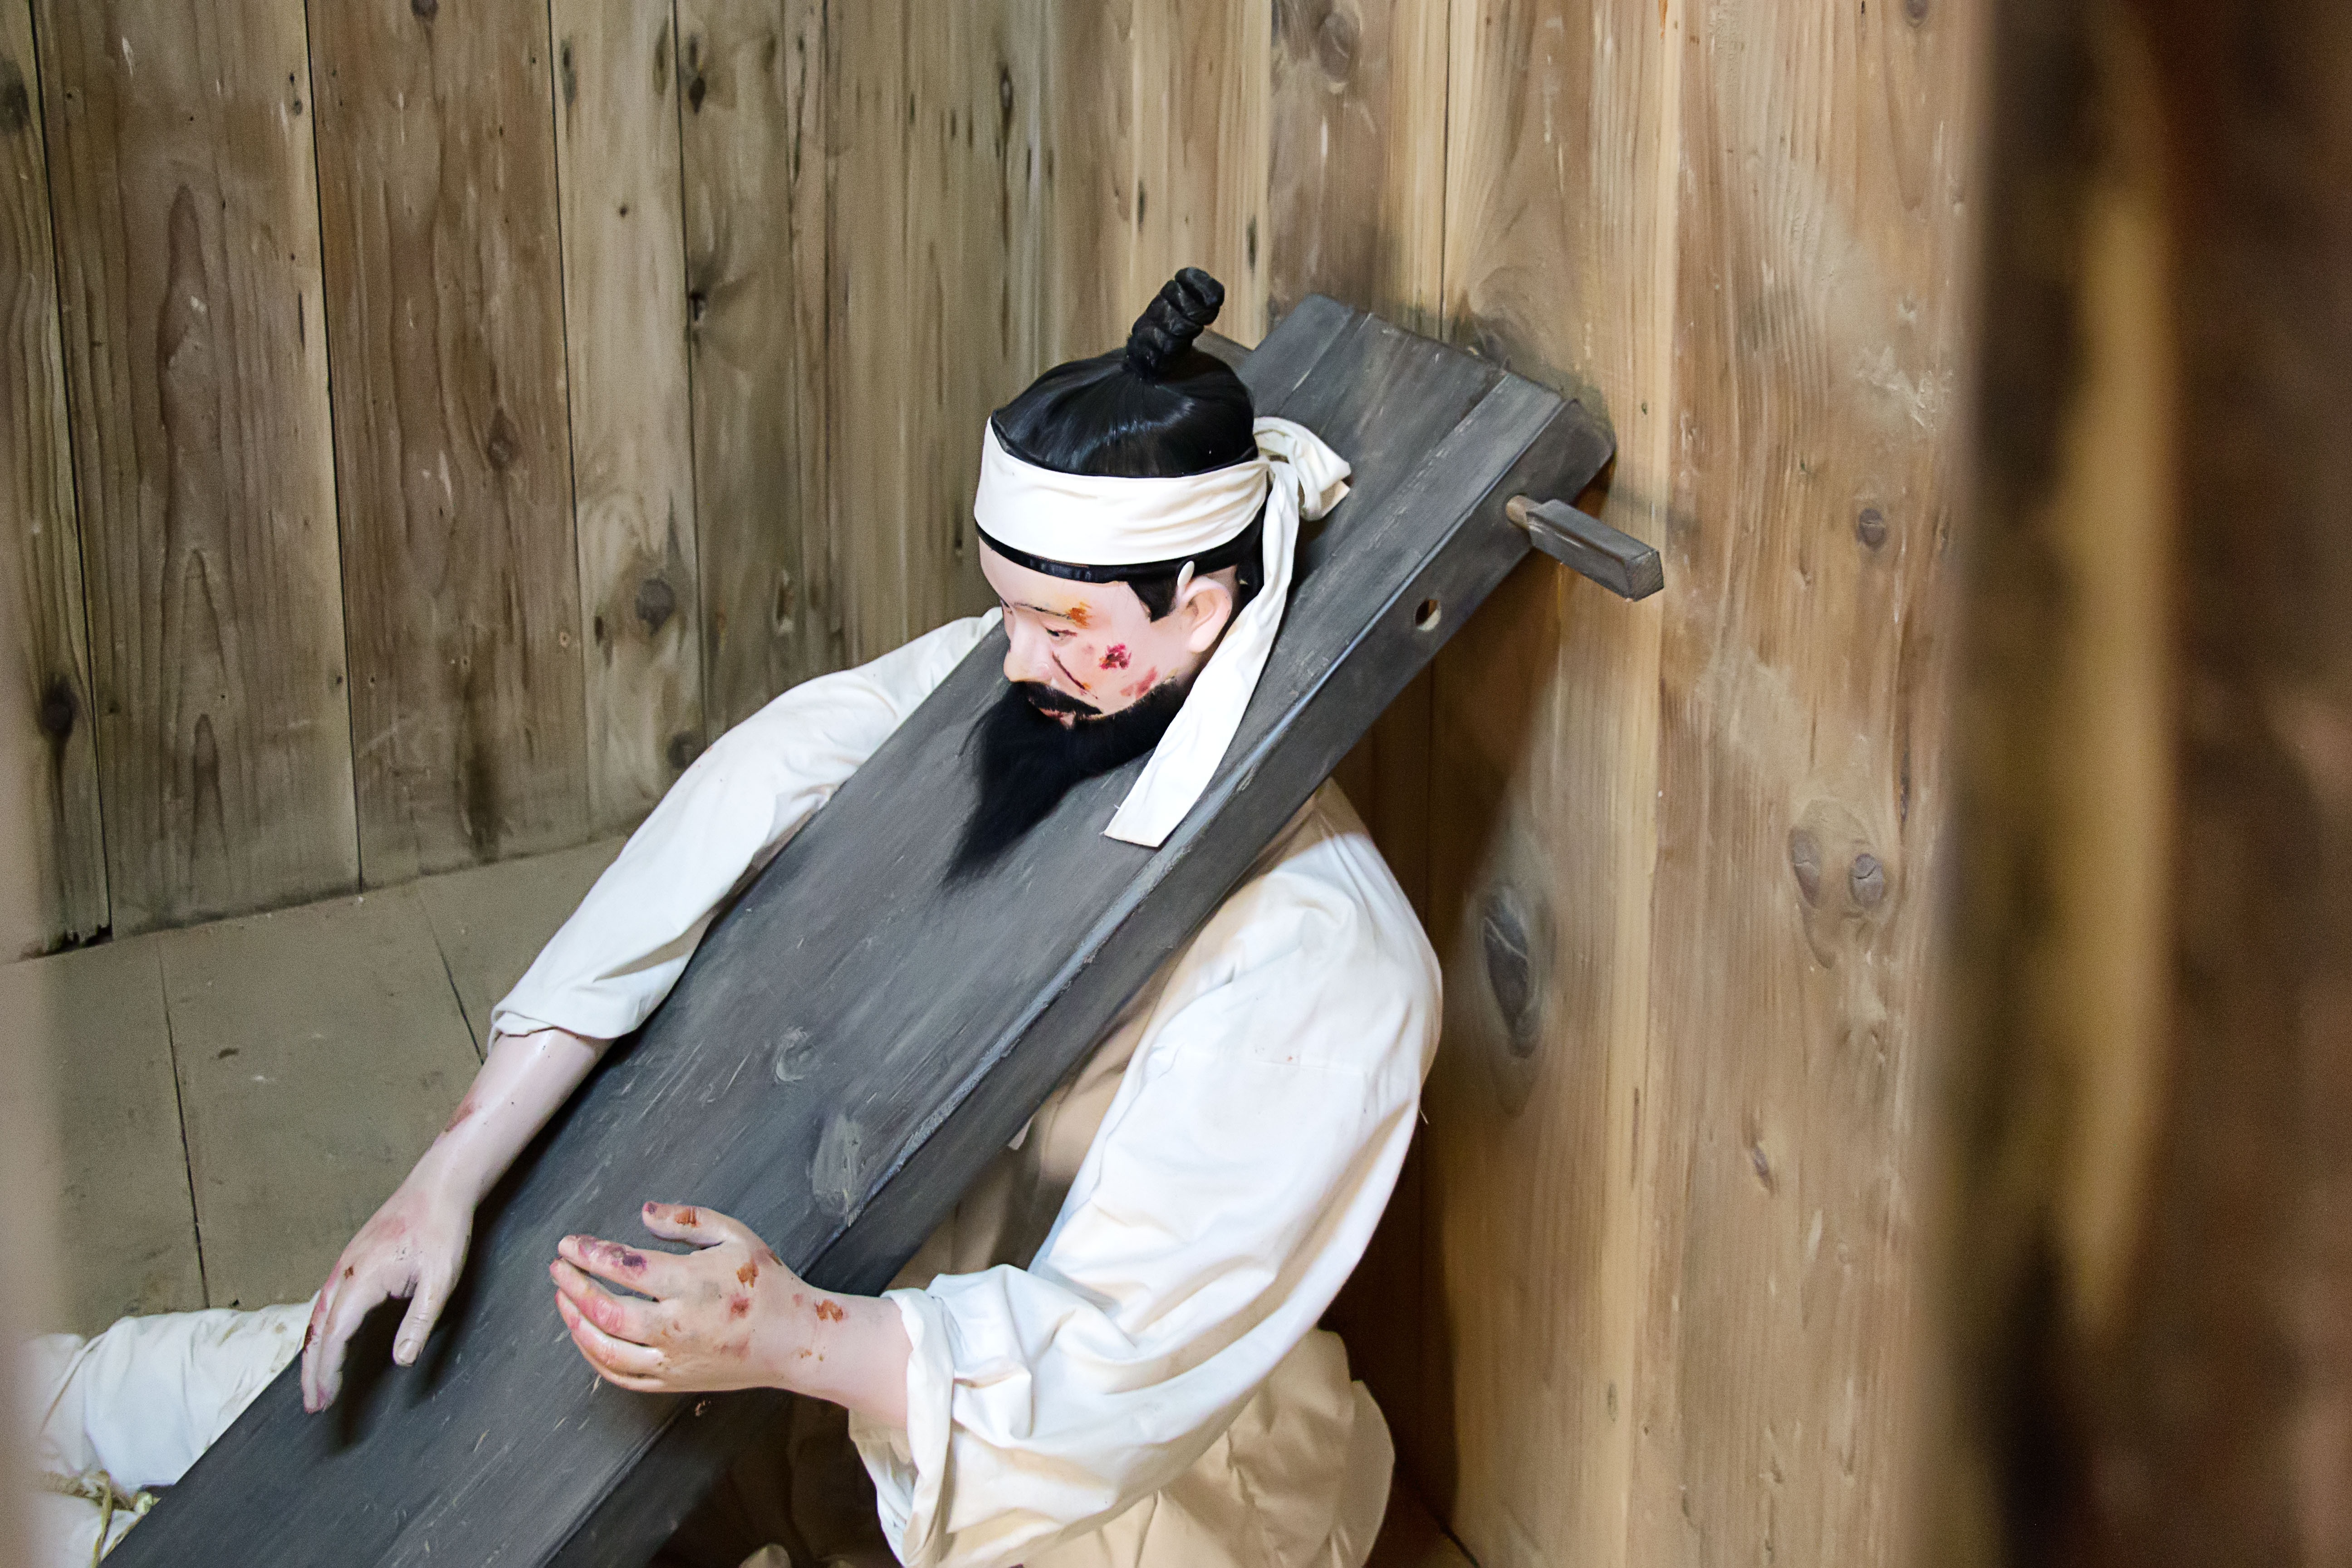
man, person, clothing, pain, classic, republic of korea, old antique, once upon a time, folk village, i am a sinner, the template, the framework of the